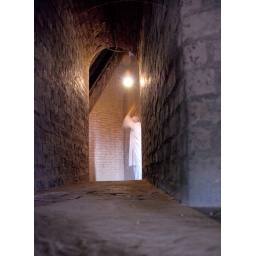
an old servant of the church regularly rings the bell every day in the 50 meter high tower of the cathedral